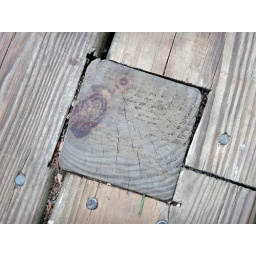
A little detail of a bridge floor at Storyland theme park in Glen, NH